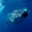
Label: shark